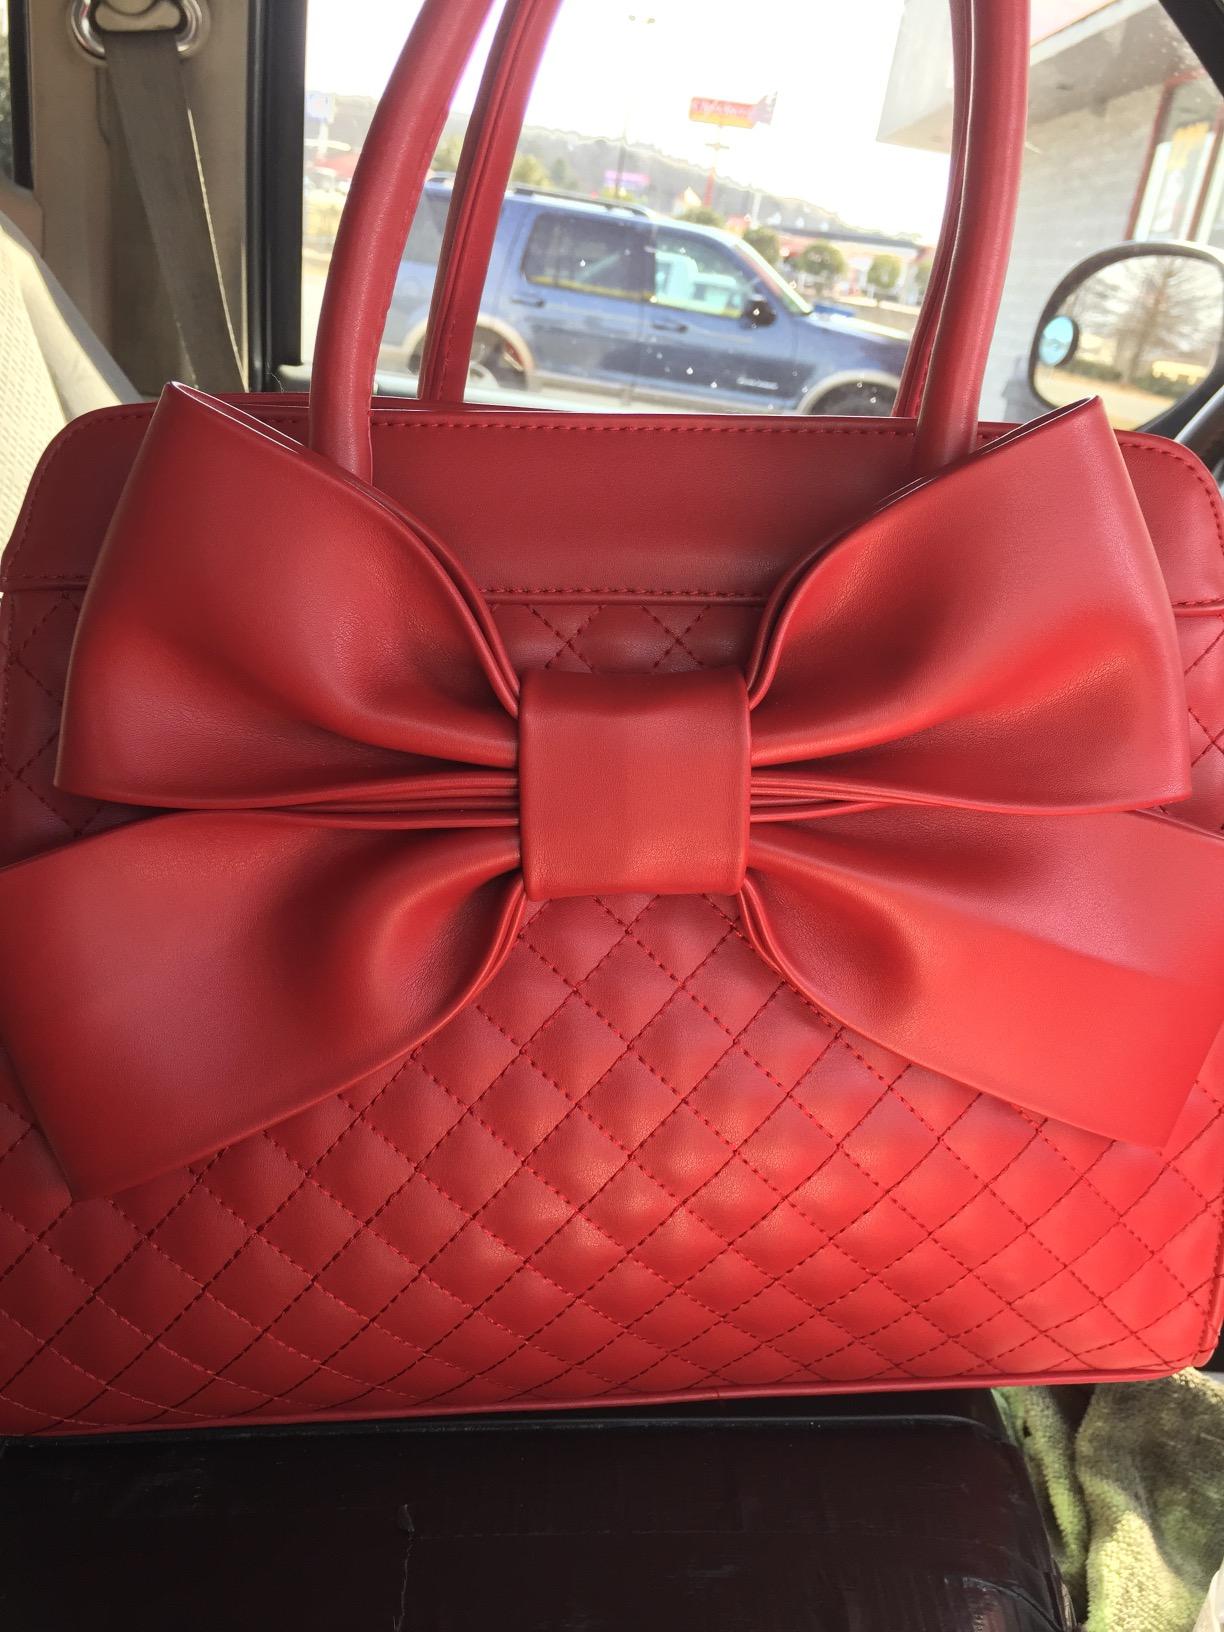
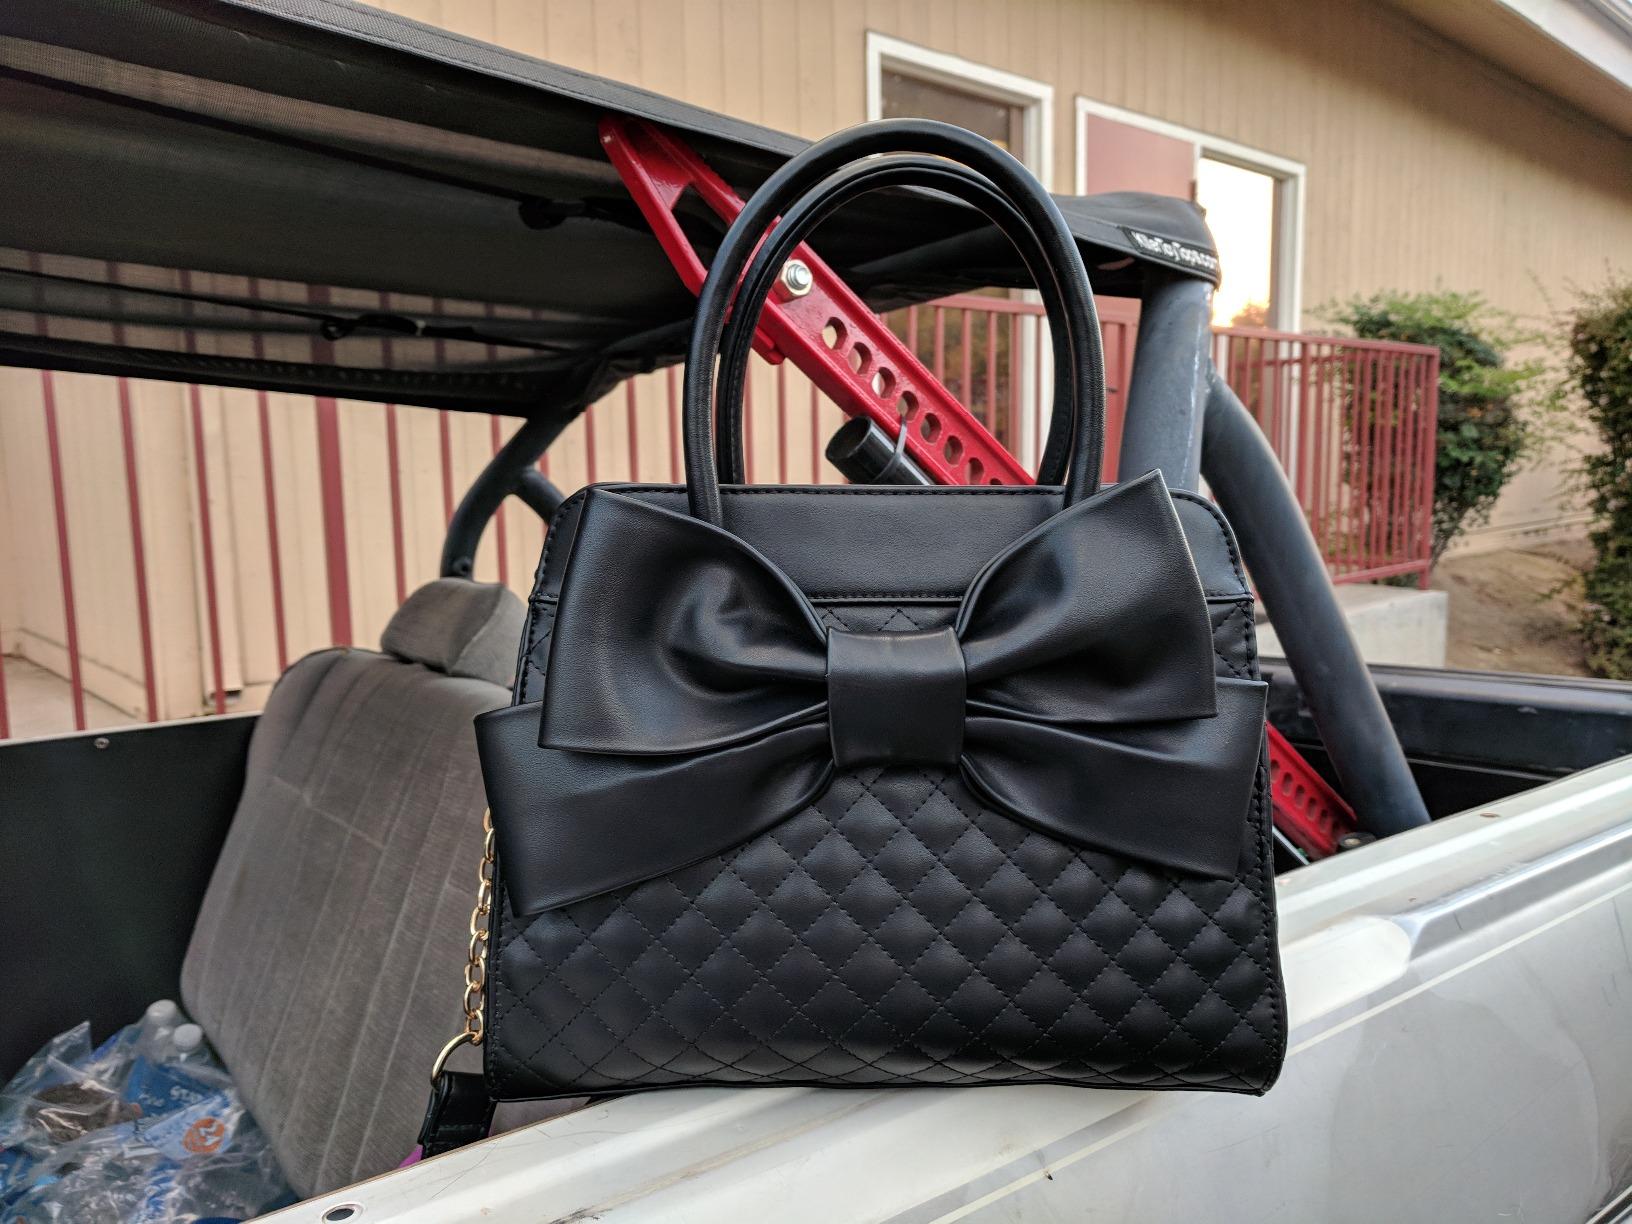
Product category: accessories_handbag
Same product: no